Vellanakalude Nadu

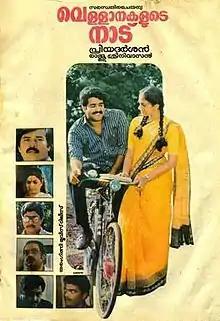
Poster designed by Gayathri Ashokan

Vellanakalude Nadu is a 1988 Indian Malayalam-language political satire crime film directed by Priyadarshan, written by Sreenivasan and produced by Maniyanpilla Raju. The film stars Mohanlal, Shobhana, Thikkurissy Sukumaran Nair, M. G. Soman, Sreenivasan, Karamana Janardanan Nair, Maniyanpilla Raju, Sukumari, K. P. A. C. Lalitha and Lizy. The film tells the story of contractor C. Pavithran who has obtained a road contract. This film was a critical and commercial success. Priyadarshan later remade the film in Hindi as "Khatta Meeta", released in 2010.